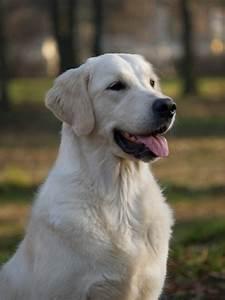
dog